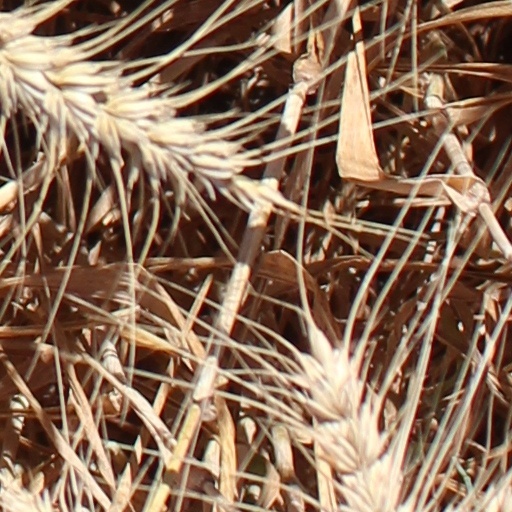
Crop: wheat